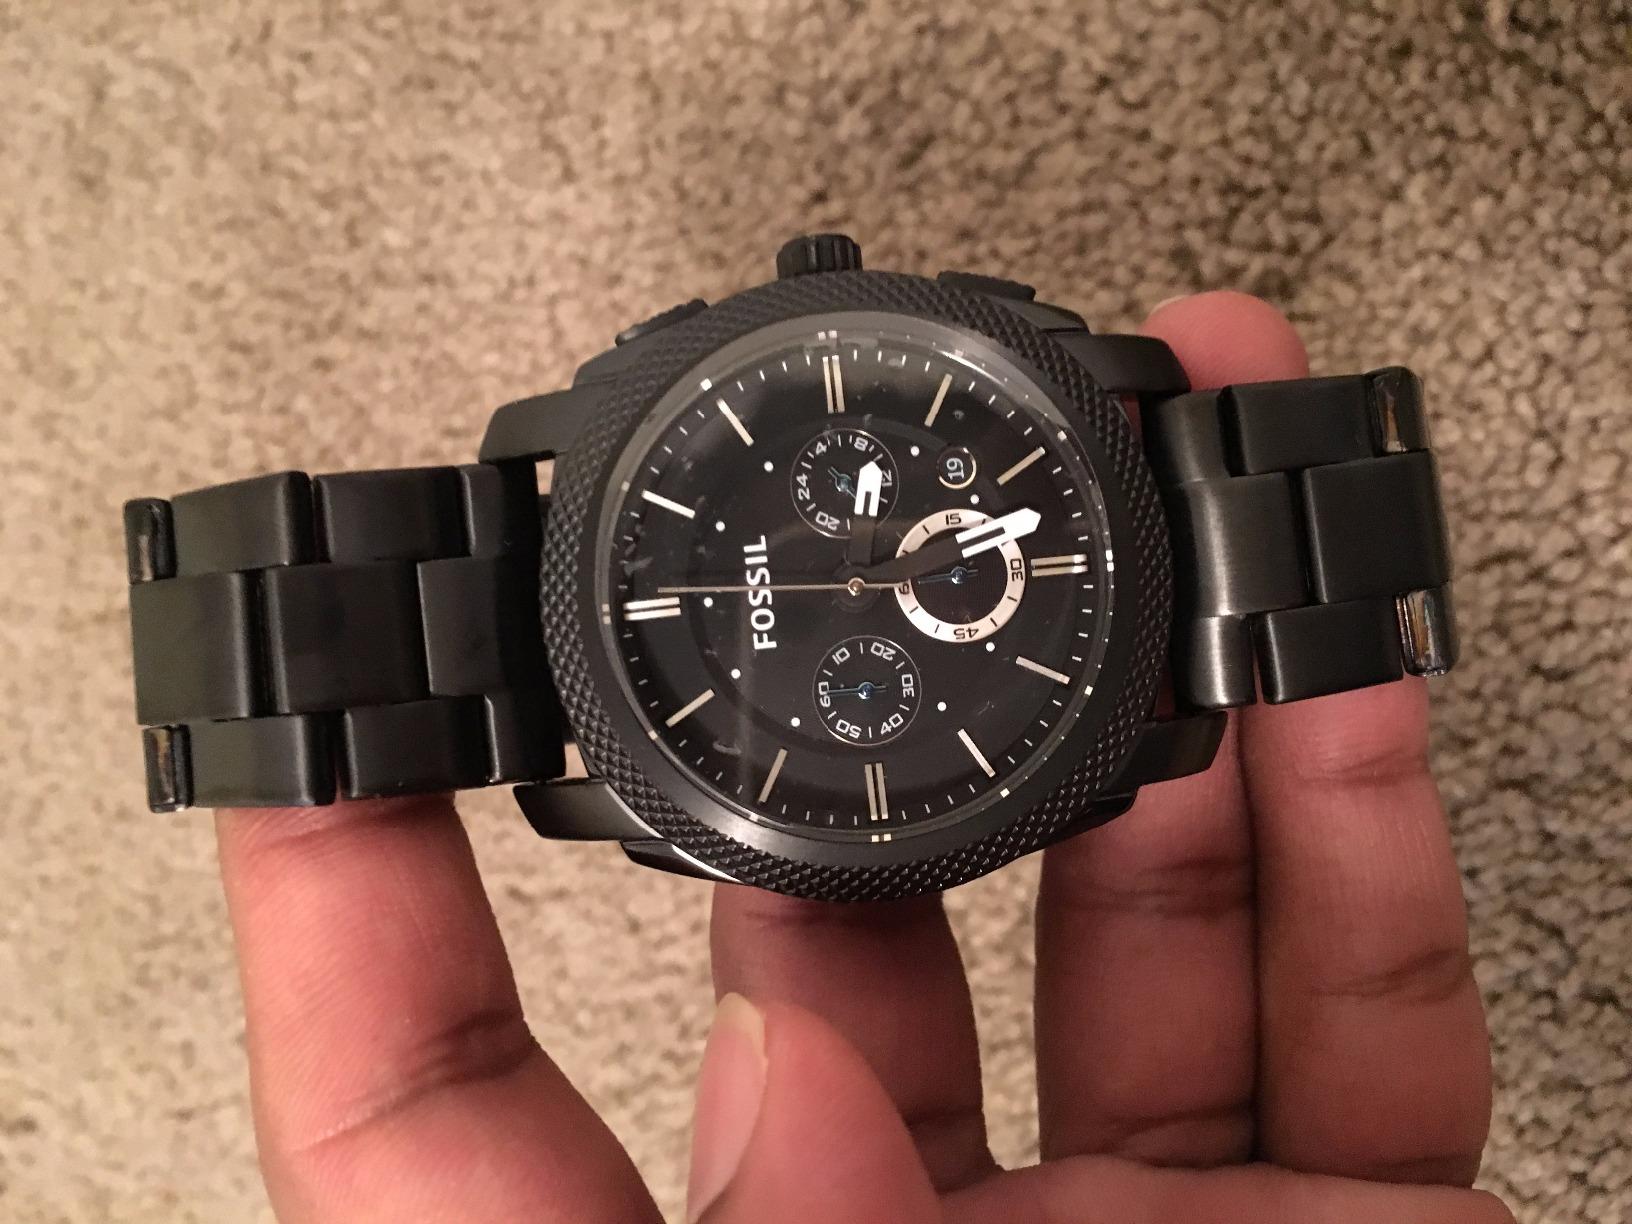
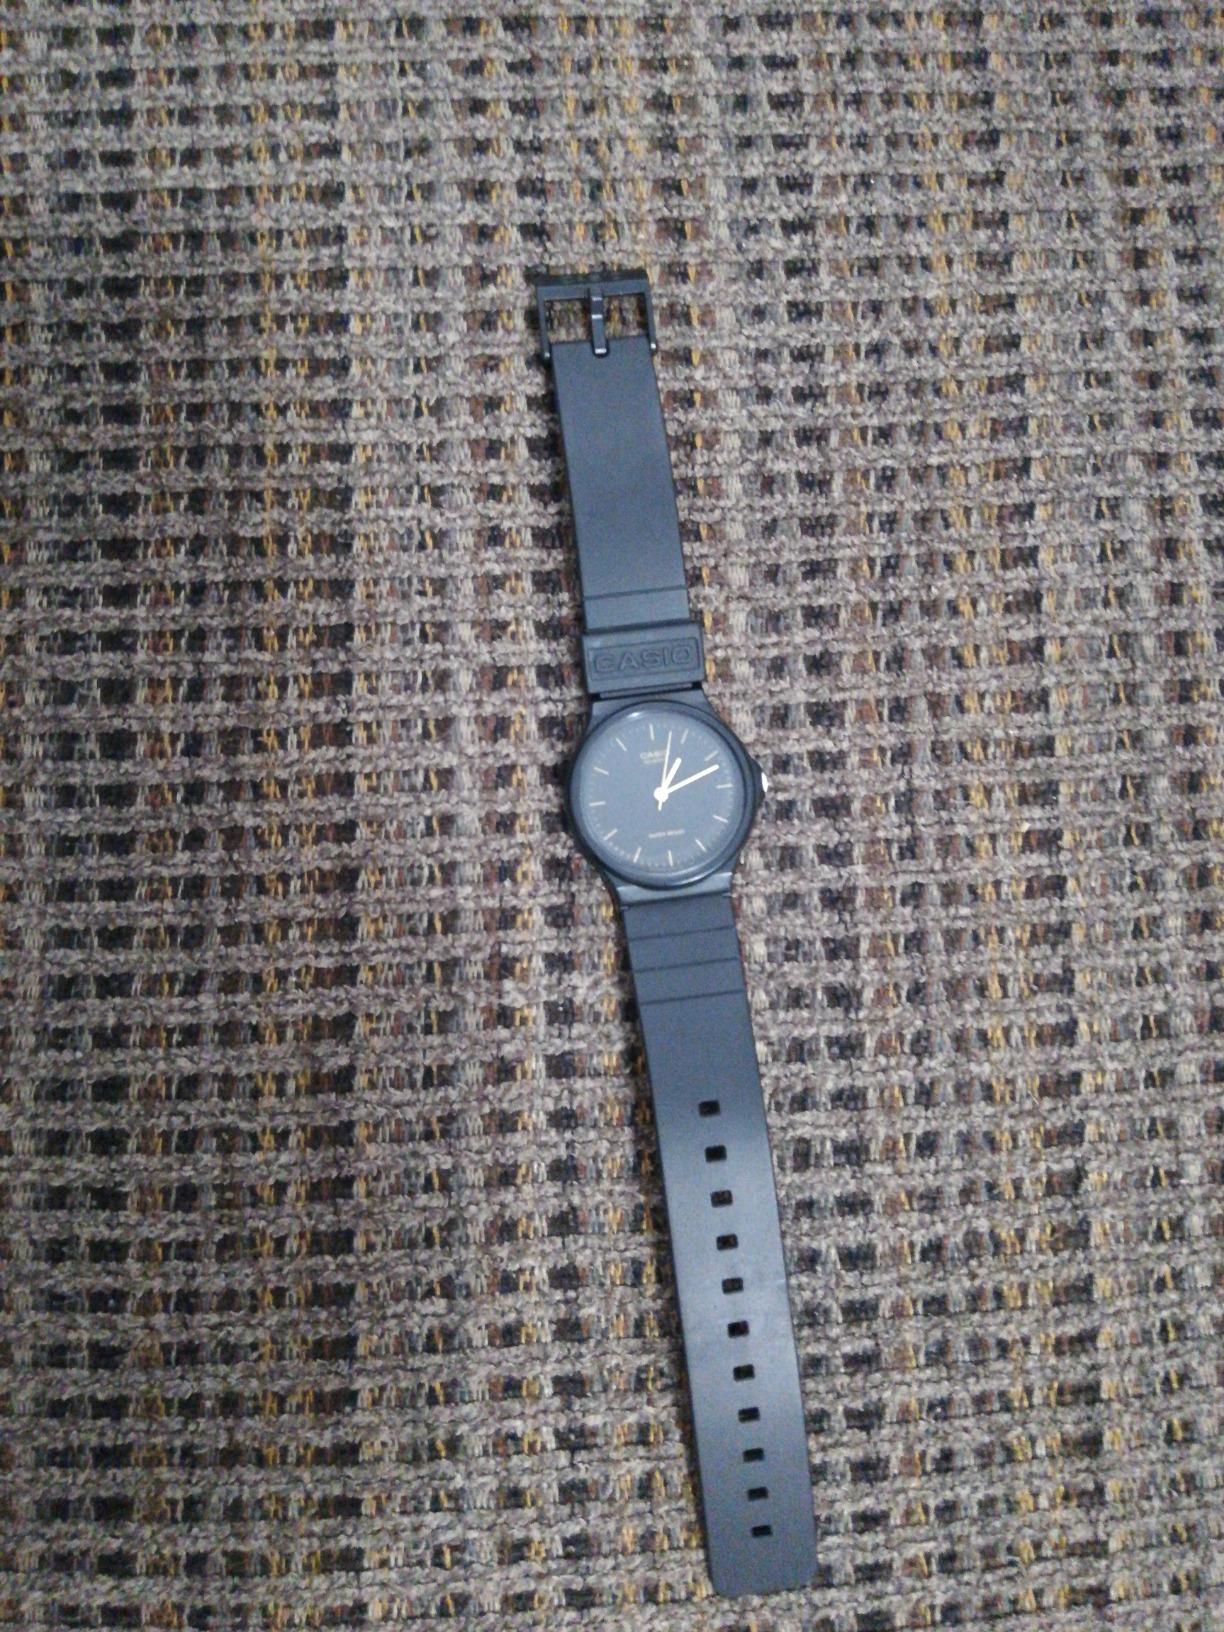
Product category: accessories_watch
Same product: no